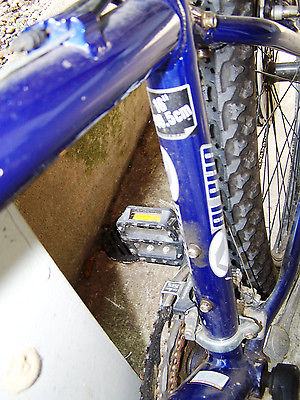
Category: bicycle